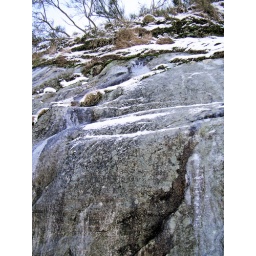
icy rock face at Fleming Beach in Macauley Park, Esquimalt, British Columbia